Lazare Weiller

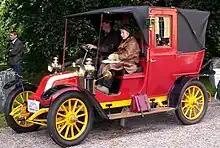
Renault Type AG-9 Taxi 1910

While working at his cousin's copper fabric factory Weiller became interested in the problem of drawing copper wires, for which there was growing demand.